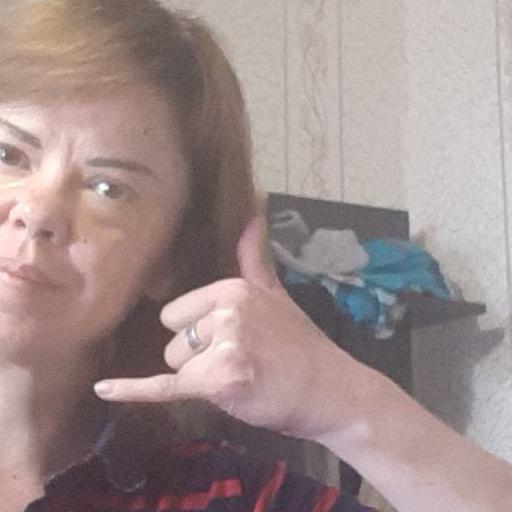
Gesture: call